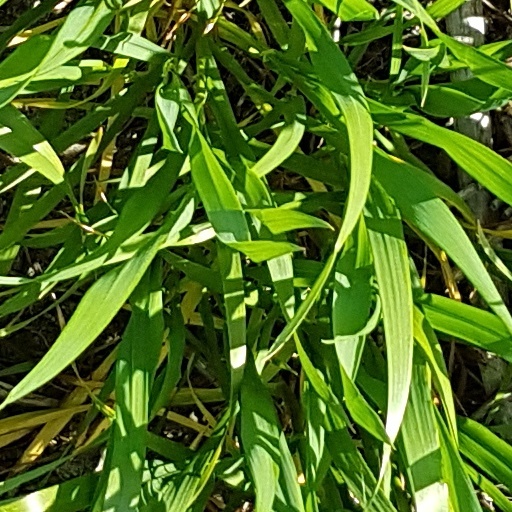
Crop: wheat